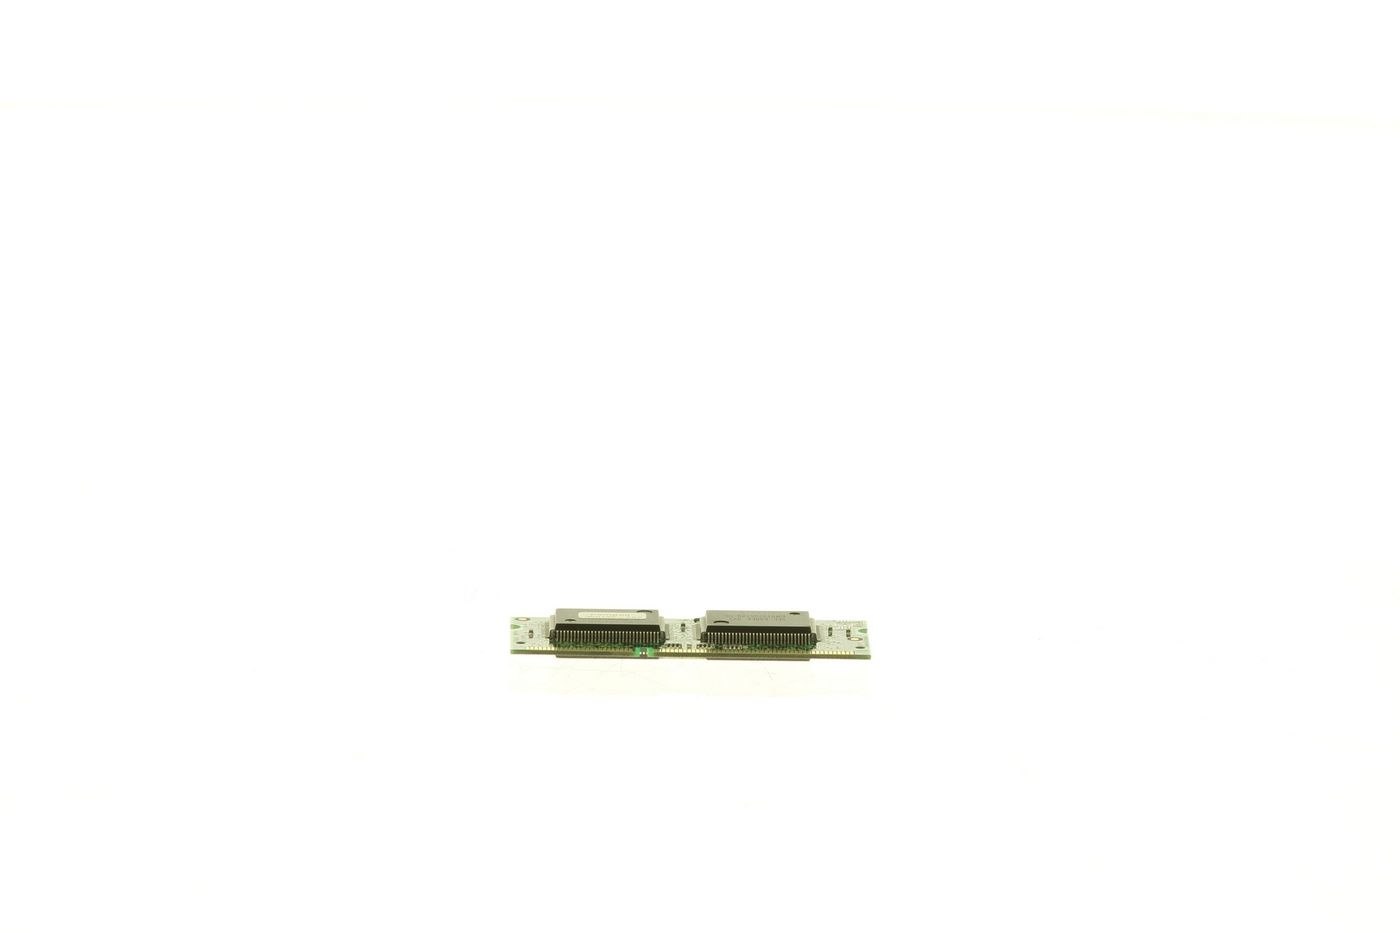
Hewlett Packard Enterprise 8MB/143MHz Video Memory Module
**Refurbished**
Brand: Hewlett Packard Enterprise
Category: Electronics > Electronics Accessories > Memory > Video Memory